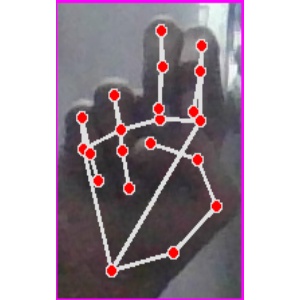
अक्षर: ह